Bonifazio Graziani

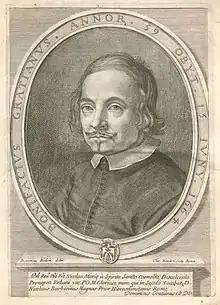
Bonifazio Graziani

Bonifazio Graziani (1604/05 in Marino near Rome – 15 June 1664, in Rome) was an Italian organist, composer and clergyman in the Baroque period.